The Night Listener (film)

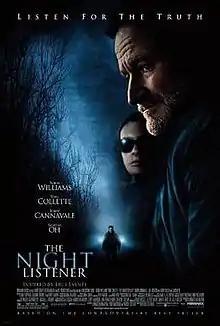
Theatrical release poster

The Night Listener is a 2006 American psychological thriller film directed by Patrick Stettner and starring Robin Williams. The screenplay by Armistead Maupin, Terry Anderson, and Stettner is based on Maupin's 2000 novel "The Night Listener", which was inspired by Anthony Godby Johnson.